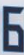
Number: 6